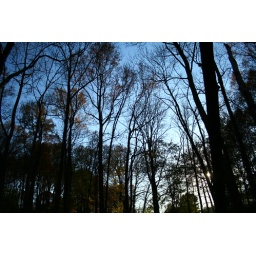
The trees in the forest near my house